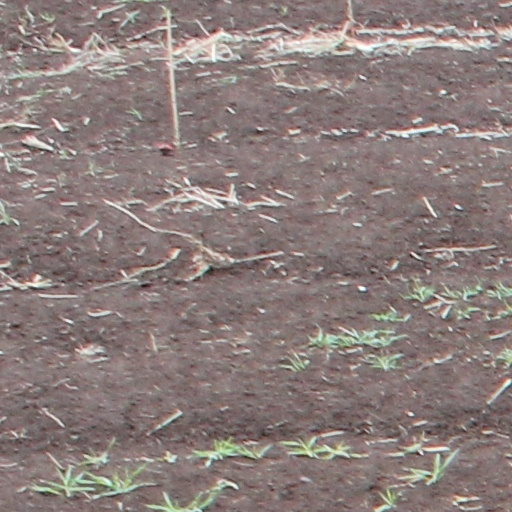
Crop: wheat